Marici (Buddhism)

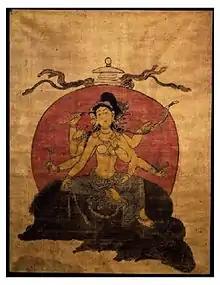
Mārīcī painted 1600–1699, Central Tibet. by Choying Dorje.

Three texts are preserved in the Kriya Tantra of the Tibetan Kangyur in which Mārīcī (Tibetan: Ozer Chenma) is the primary subject: